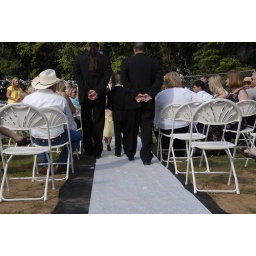
The flower girl being escorted by the groomsmen.